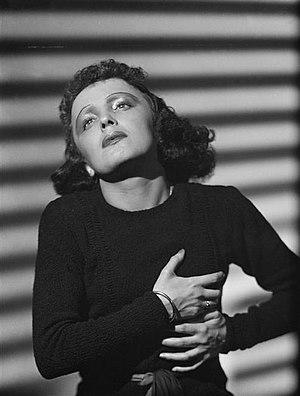
Édith Gassion, née le 19 décembre 1915 à Paris et morte le 10 octobre 1963 à Grasse, est une chanteuse, parolière, compositrice et actrice française.